Adolfo Celi

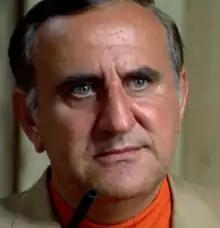
Celi in "La mala ordina" (1972)

Adolfo Celi (27 July 1922 – 19 February 1986) was an Italian film actor and director. Born in Curcuraci, Messina, Sicily, Celi appeared in nearly 100 films, specialising in international villains. Although a prominent actor in Italian cinema and famed for many roles, he is best remembered internationally for his portrayal of Emilio Largo in the 1965 James Bond film "Thunderball". Celi later spoofed his "Thunderball" role in the film "OK Connery" (aka "Operation Double 007") opposite Sean Connery's brother, Neil Connery.